George Rodney, 2nd Baron Rodney

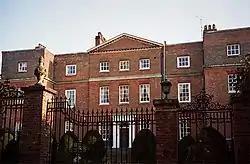
Old Alresford house

Rodney was the eldest son of Admiral George Rodney, 1st Baron Rodney, by his first wife Lady Jane Compton, daughter of the Honourable Charles Compton. His mother died when he was three years old. Rodney was a captain in the 3rd Foot Guards and a lieutenant-colonel in the British Army. In 1780 he was returned to Parliament for Northampton, a seat he held until 1784. In 1792 he entered the House of Lords on the death of his father and inherited Old Alresford House, built by his father at Old Alresford, Hampshire.